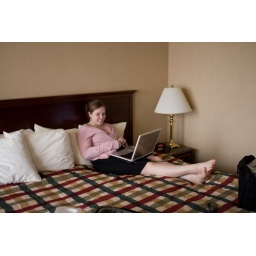
finally in our hotel in seattle - the red lion on 5th avenue.